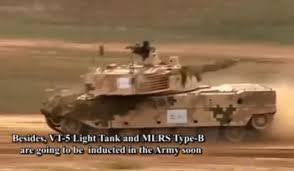
Label: T-90